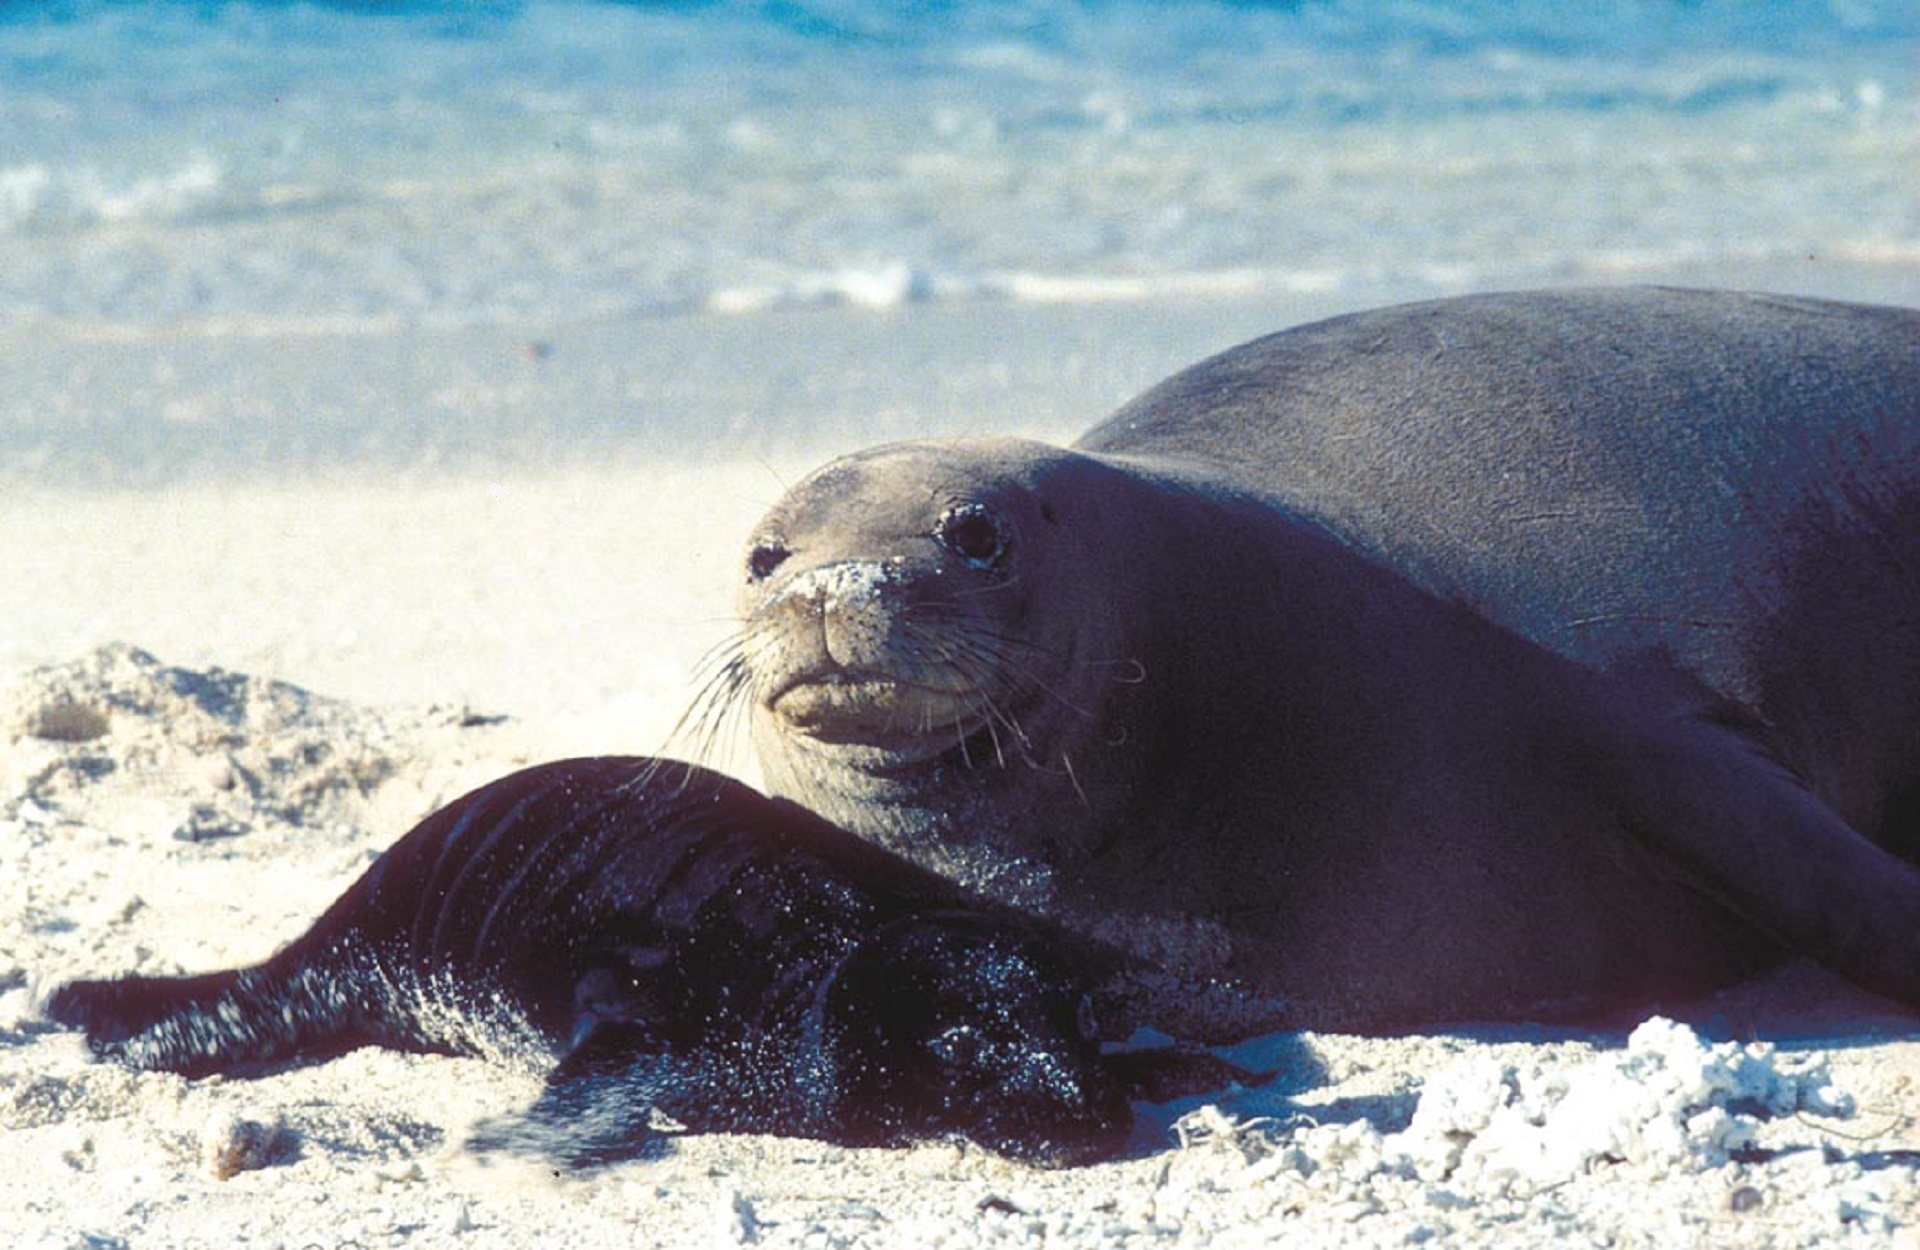
beach, sea, water, nature, wildlife, mammal, seal, fauna, parent, motherhood, family, mother, marine, seals, vertebrate, pup, harbor seal, marine mammal, marine biology